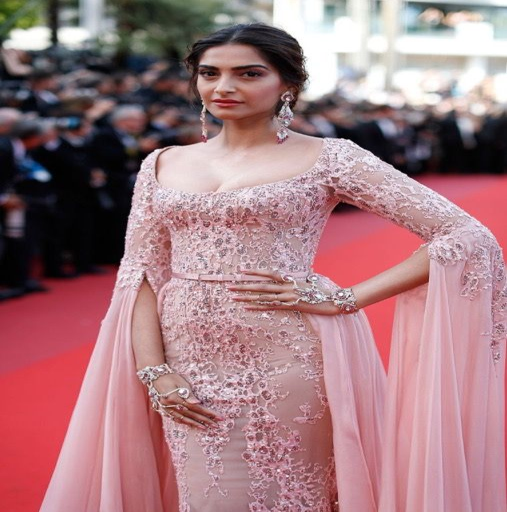
actor wears a gorgeous blush pink coloured gown at festival .